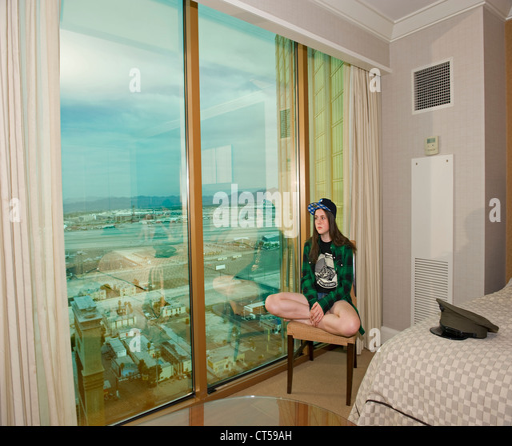
girl in cap sitting looking out of window towards airport , military style cap on the bed in the foreground .